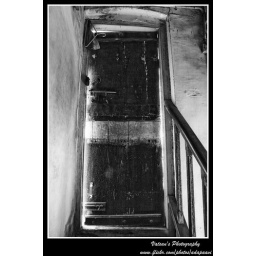
A doorway in a street house from the lane adjacent to madhavaperumal kovil. It leads to the terrace.